Rio Grande Valley (New Mexico)

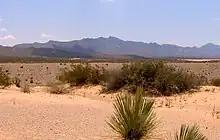
Chihuahuan Desert terrain on the valley floor south of Las Cruces

The Rio Grande Valley has been inhabited for millennia. The Folsom tradition first reached the Rio Grande Valley between 13,000 and 12,000 years ago near present-day Albuquerque. Following herds of bison across the West Mesa, they would frequent the valley for water, game, and wild plants. Artifacts left behind by the Folsom culture include flakes of stone cherts from the Chuska Mountains, the Zuni Mountains, and the Rio Puerco Escarpment, suggesting they were moving east toward the Rio Grande, collecting high-quality stones along the way, and stopping to camp and kill game upon the mesa, before continuing west and south across the Americas.